O'Higgins F.C.

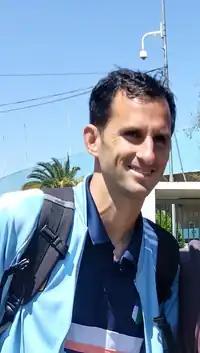
Pablo Calandria played his last game at O'Higgins in 2017.

In the Torneo Transición 2013, Berizzo brought in many reinforcements such as Osmán Huerta, Mariano Uglessich, Braulio Leal, Gonzalo Barriga and Pablo Calandria among others. In this tournament the club also played the last official match at Estadio El Teniente, after it was awarded for renovations ahead of the 2015 Copa America, rotating between Estadio Santa Laura, Estadio La Granja and Estadio Monumental David Arellano during the rest of the tournament.